Short Solent

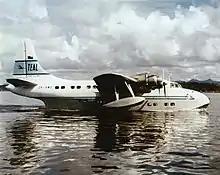
Solent IV TEAL ZK-AMO "Aranui"

The Short S.45 Solent was a high-wing monoplane flying boat of aluminium construction. Power was provided by four Bristol Hercules engines.